Voronezh Oblast

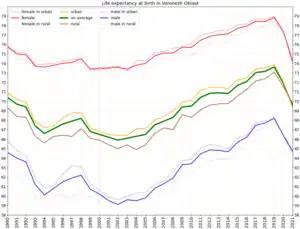
Life expectancy at birth in Voronezh Oblast

Voronezh Oblast is a major supplier of agricultural products. For the first time in the history of farming region in 2011 produced record crops: sugar beet (factory) – 6,992 thousand. Tons (3.9 times more than in 2010) and sunflower – 1,002 thousand tons (2, 4 times more than in 2010)